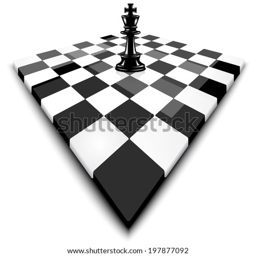
an interesting arrangement of pieces on the chessboard